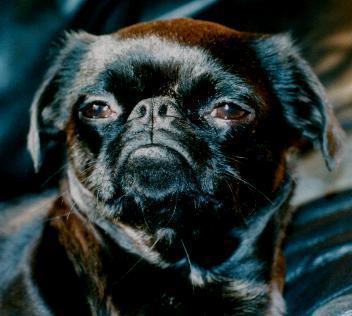
Brabancon_griffon